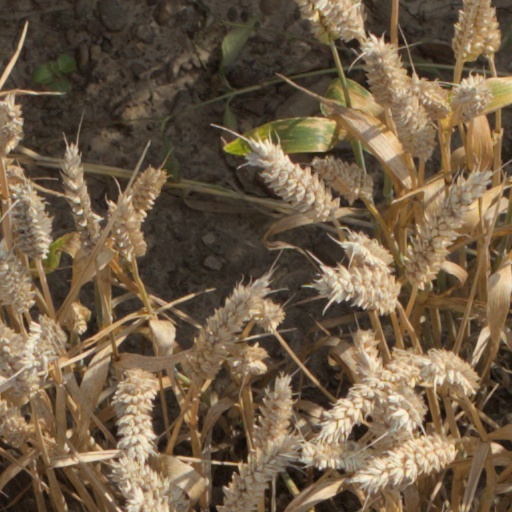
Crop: wheat